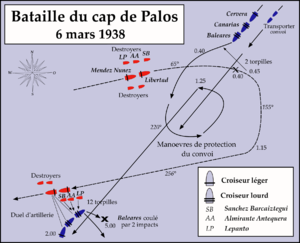
Carte de la bataille naval du cap de Palos le 6 mars 1938 pendent la guerre civil espagnole (1936-1939).
La bataille du cap de Palos fut le plus important des combats navals livrés durant la guerre d'Espagne. Il opposa 2 croiseurs légers et 5 destroyers républicains à une force nationaliste composée de 2 croiseurs lourds et 1 croiseur léger. Elle se déroula du 5 au 6 mars 1938, à quelque 70 milles marins à l'est du cap de Palos, au sud de la péninsule Ibérique dans la région de Murcie. Elle se conclut par une victoire républicaine.